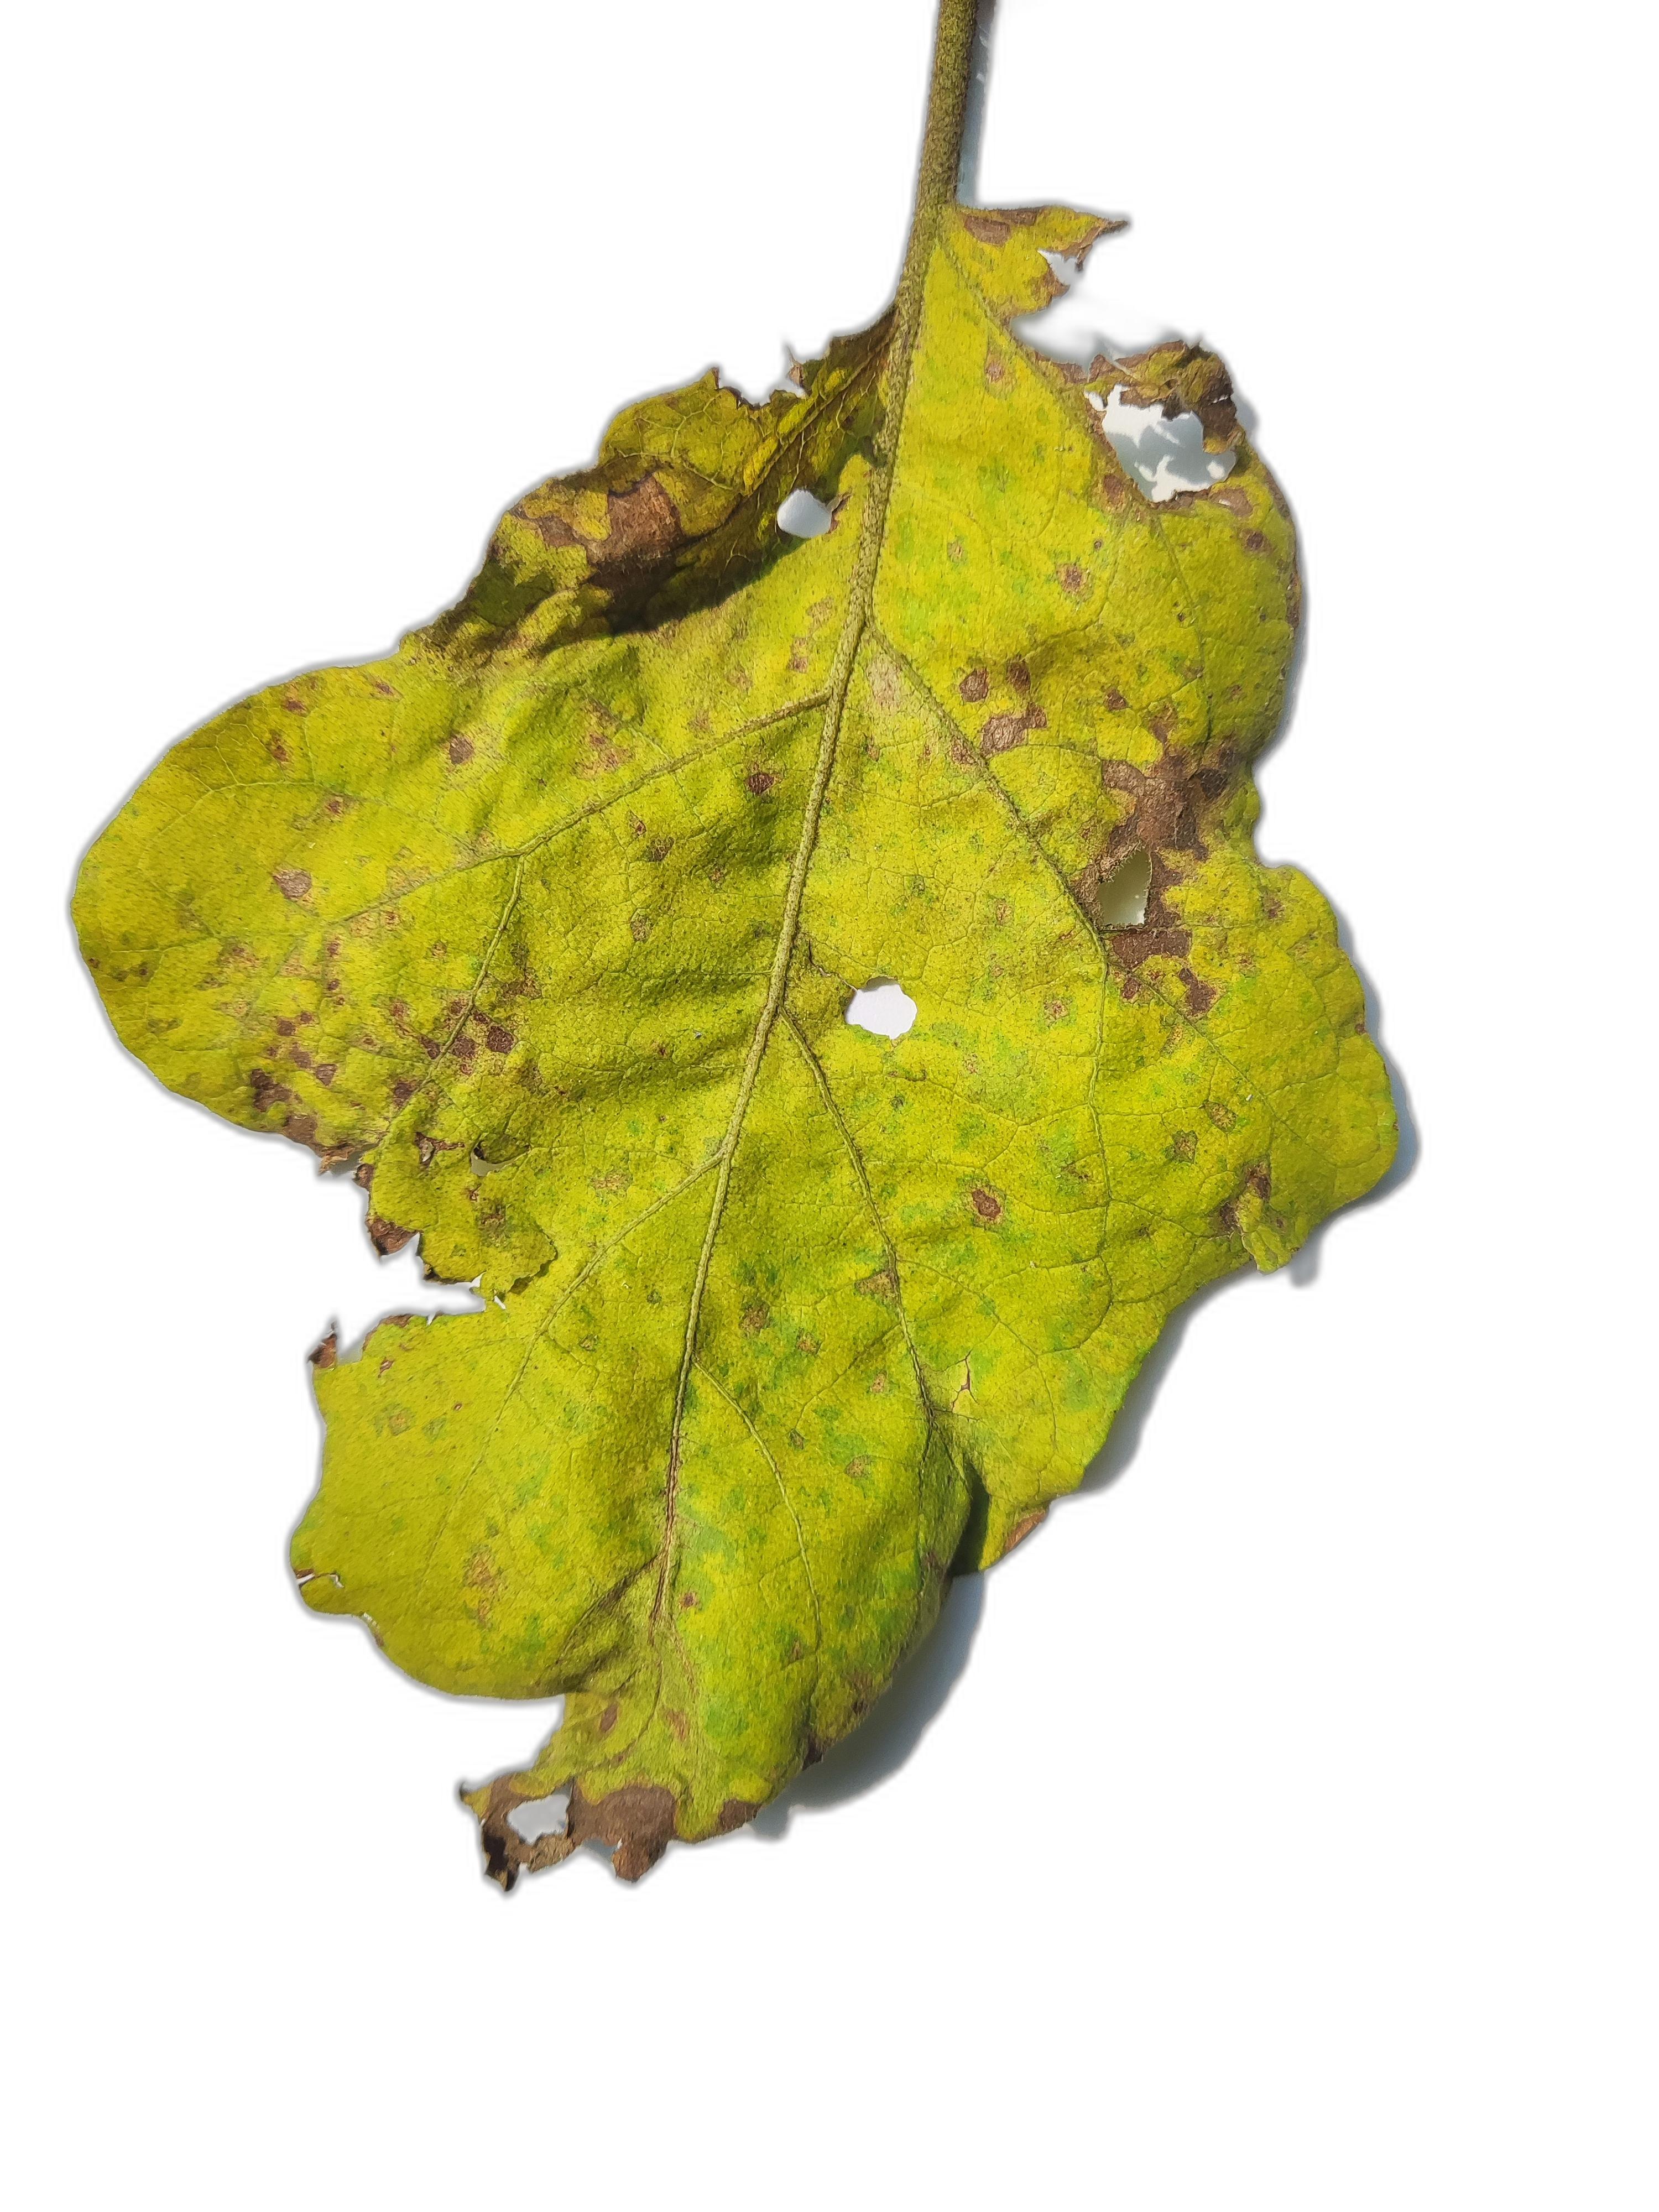
Label: Insect Pest Disease